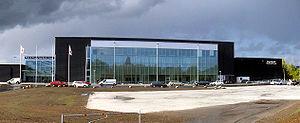
Färs & Frosta Sparbank Arena est un complexe omnisports située à Lund au sud de la Suède. La salle a accueilli certains matchs du championnat du monde de handball masculin 2011. Le complexe comprend une salle polyvalente ainsi qu'une patinoire.
La 22ᵉ édition du Championnat du monde masculin de handball a été organisée par la Suède du 13 au 30 janvier 2011 en collaboration avec la Fédération internationale de handball et la Fédération suédoise de handball.